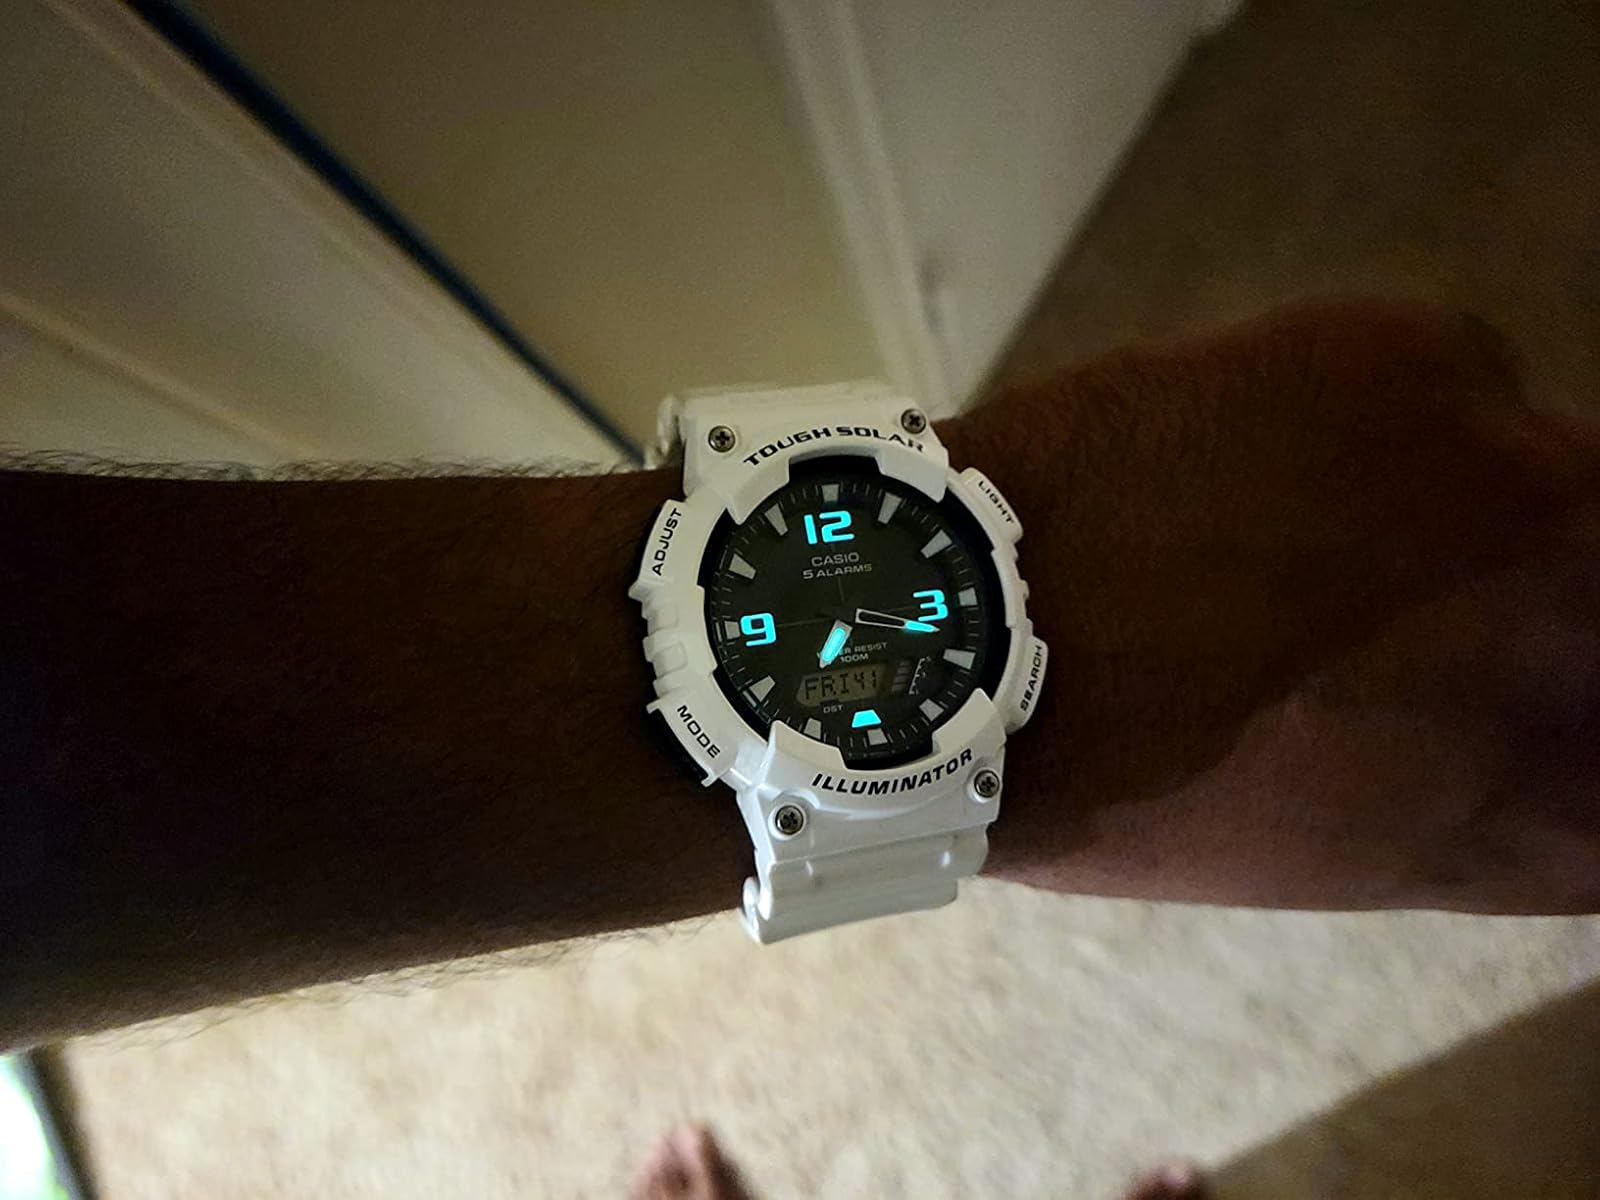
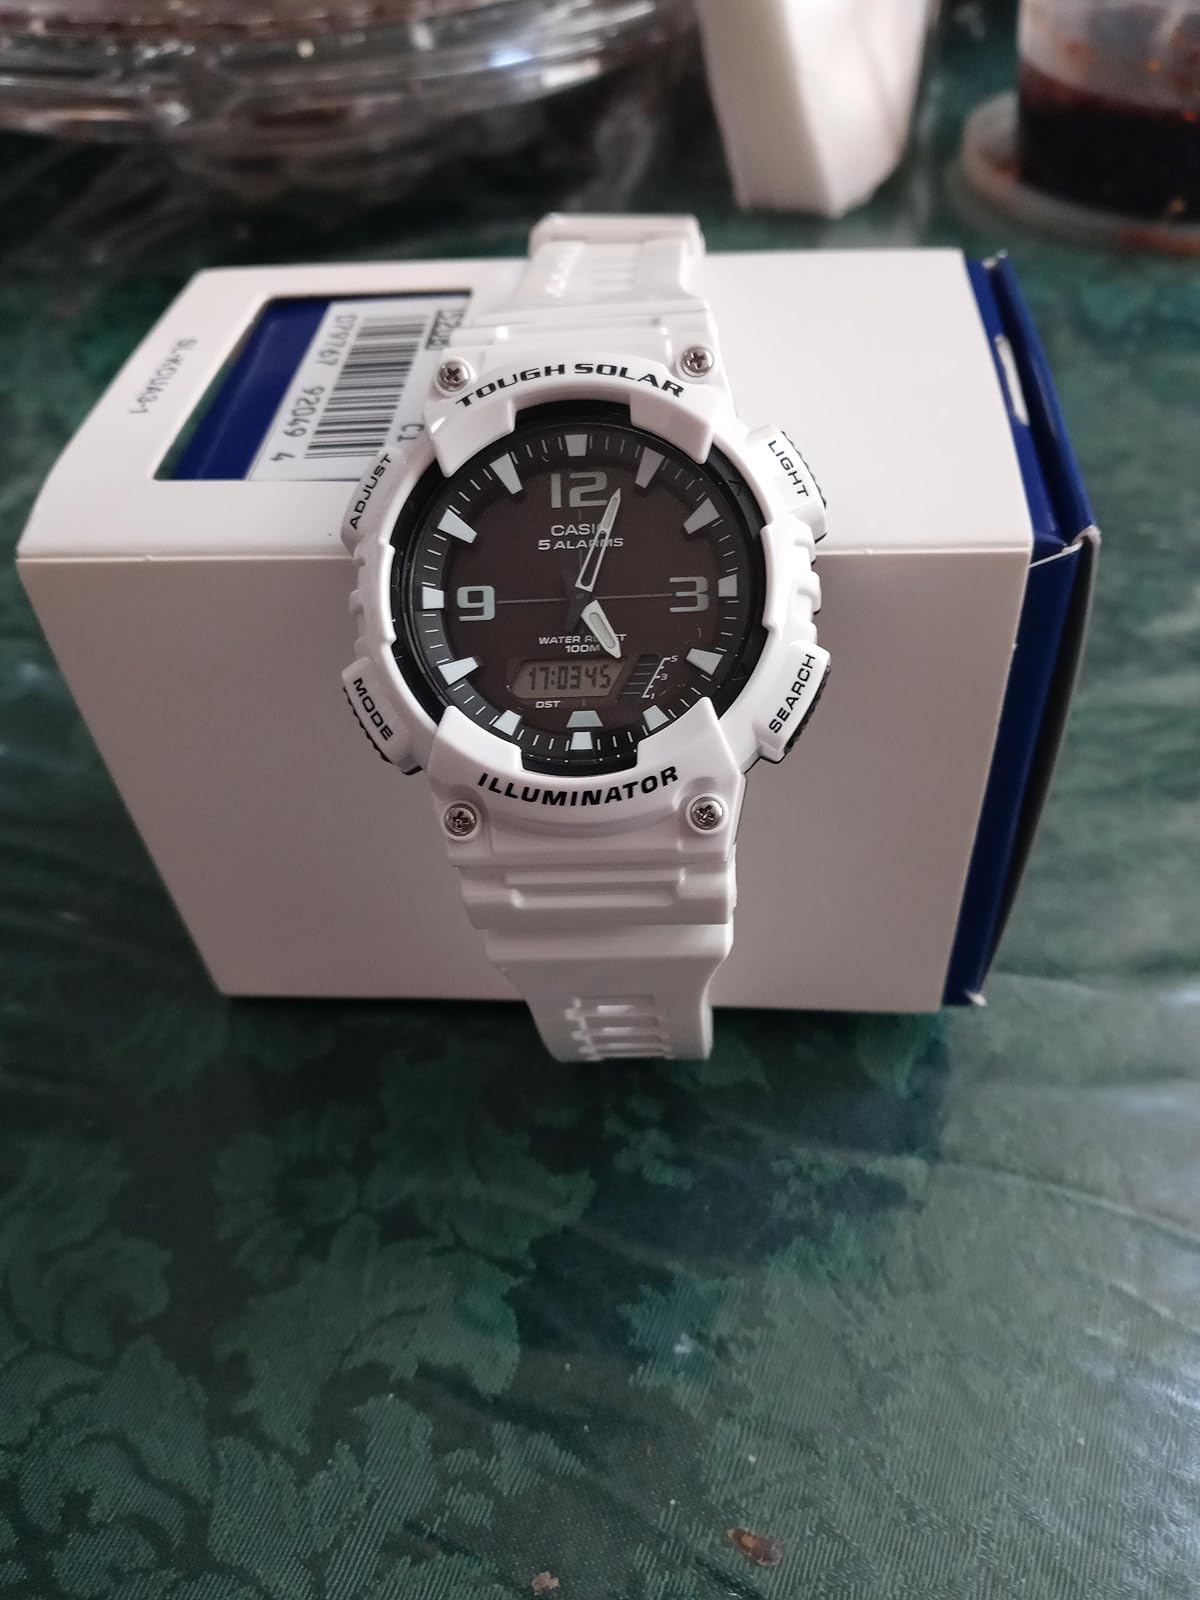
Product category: accessories_watch
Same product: yes